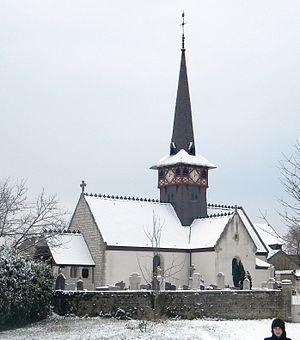
Vignoles est une commune française située dans le département de la Côte-d'Or en région Bourgogne-Franche-Comté.